History of Scotland

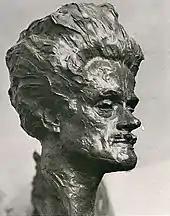
A bust of Hugh MacDiarmid sculpted by William Lamb in 1927

Scotland was already one of the most urbanised societies in Europe by 1800. The industrial belt ran across the country from southwest to northeast; by 1900 the four industrialised counties of Lanarkshire, Renfrewshire, Dunbartonshire, and Ayrshire contained 44 per cent of the population. Glasgow became one of the largest cities in the world, and known as "the Second City of the Empire" after London. Shipbuilding on Clydeside (the river Clyde through Glasgow and other points) began when the first small yards were opened in 1712 at the Scott family's shipyard at Greenock. After 1860, the Clydeside shipyards specialised in steamships made of iron (after 1870, made of steel), which rapidly replaced the wooden sailing vessels of both the merchant fleets and the battle fleets of the world. It became the world's pre-eminent shipbuilding centre. "Clydebuilt" became an industry benchmark of quality, and the river's shipyards were given contracts for warships.